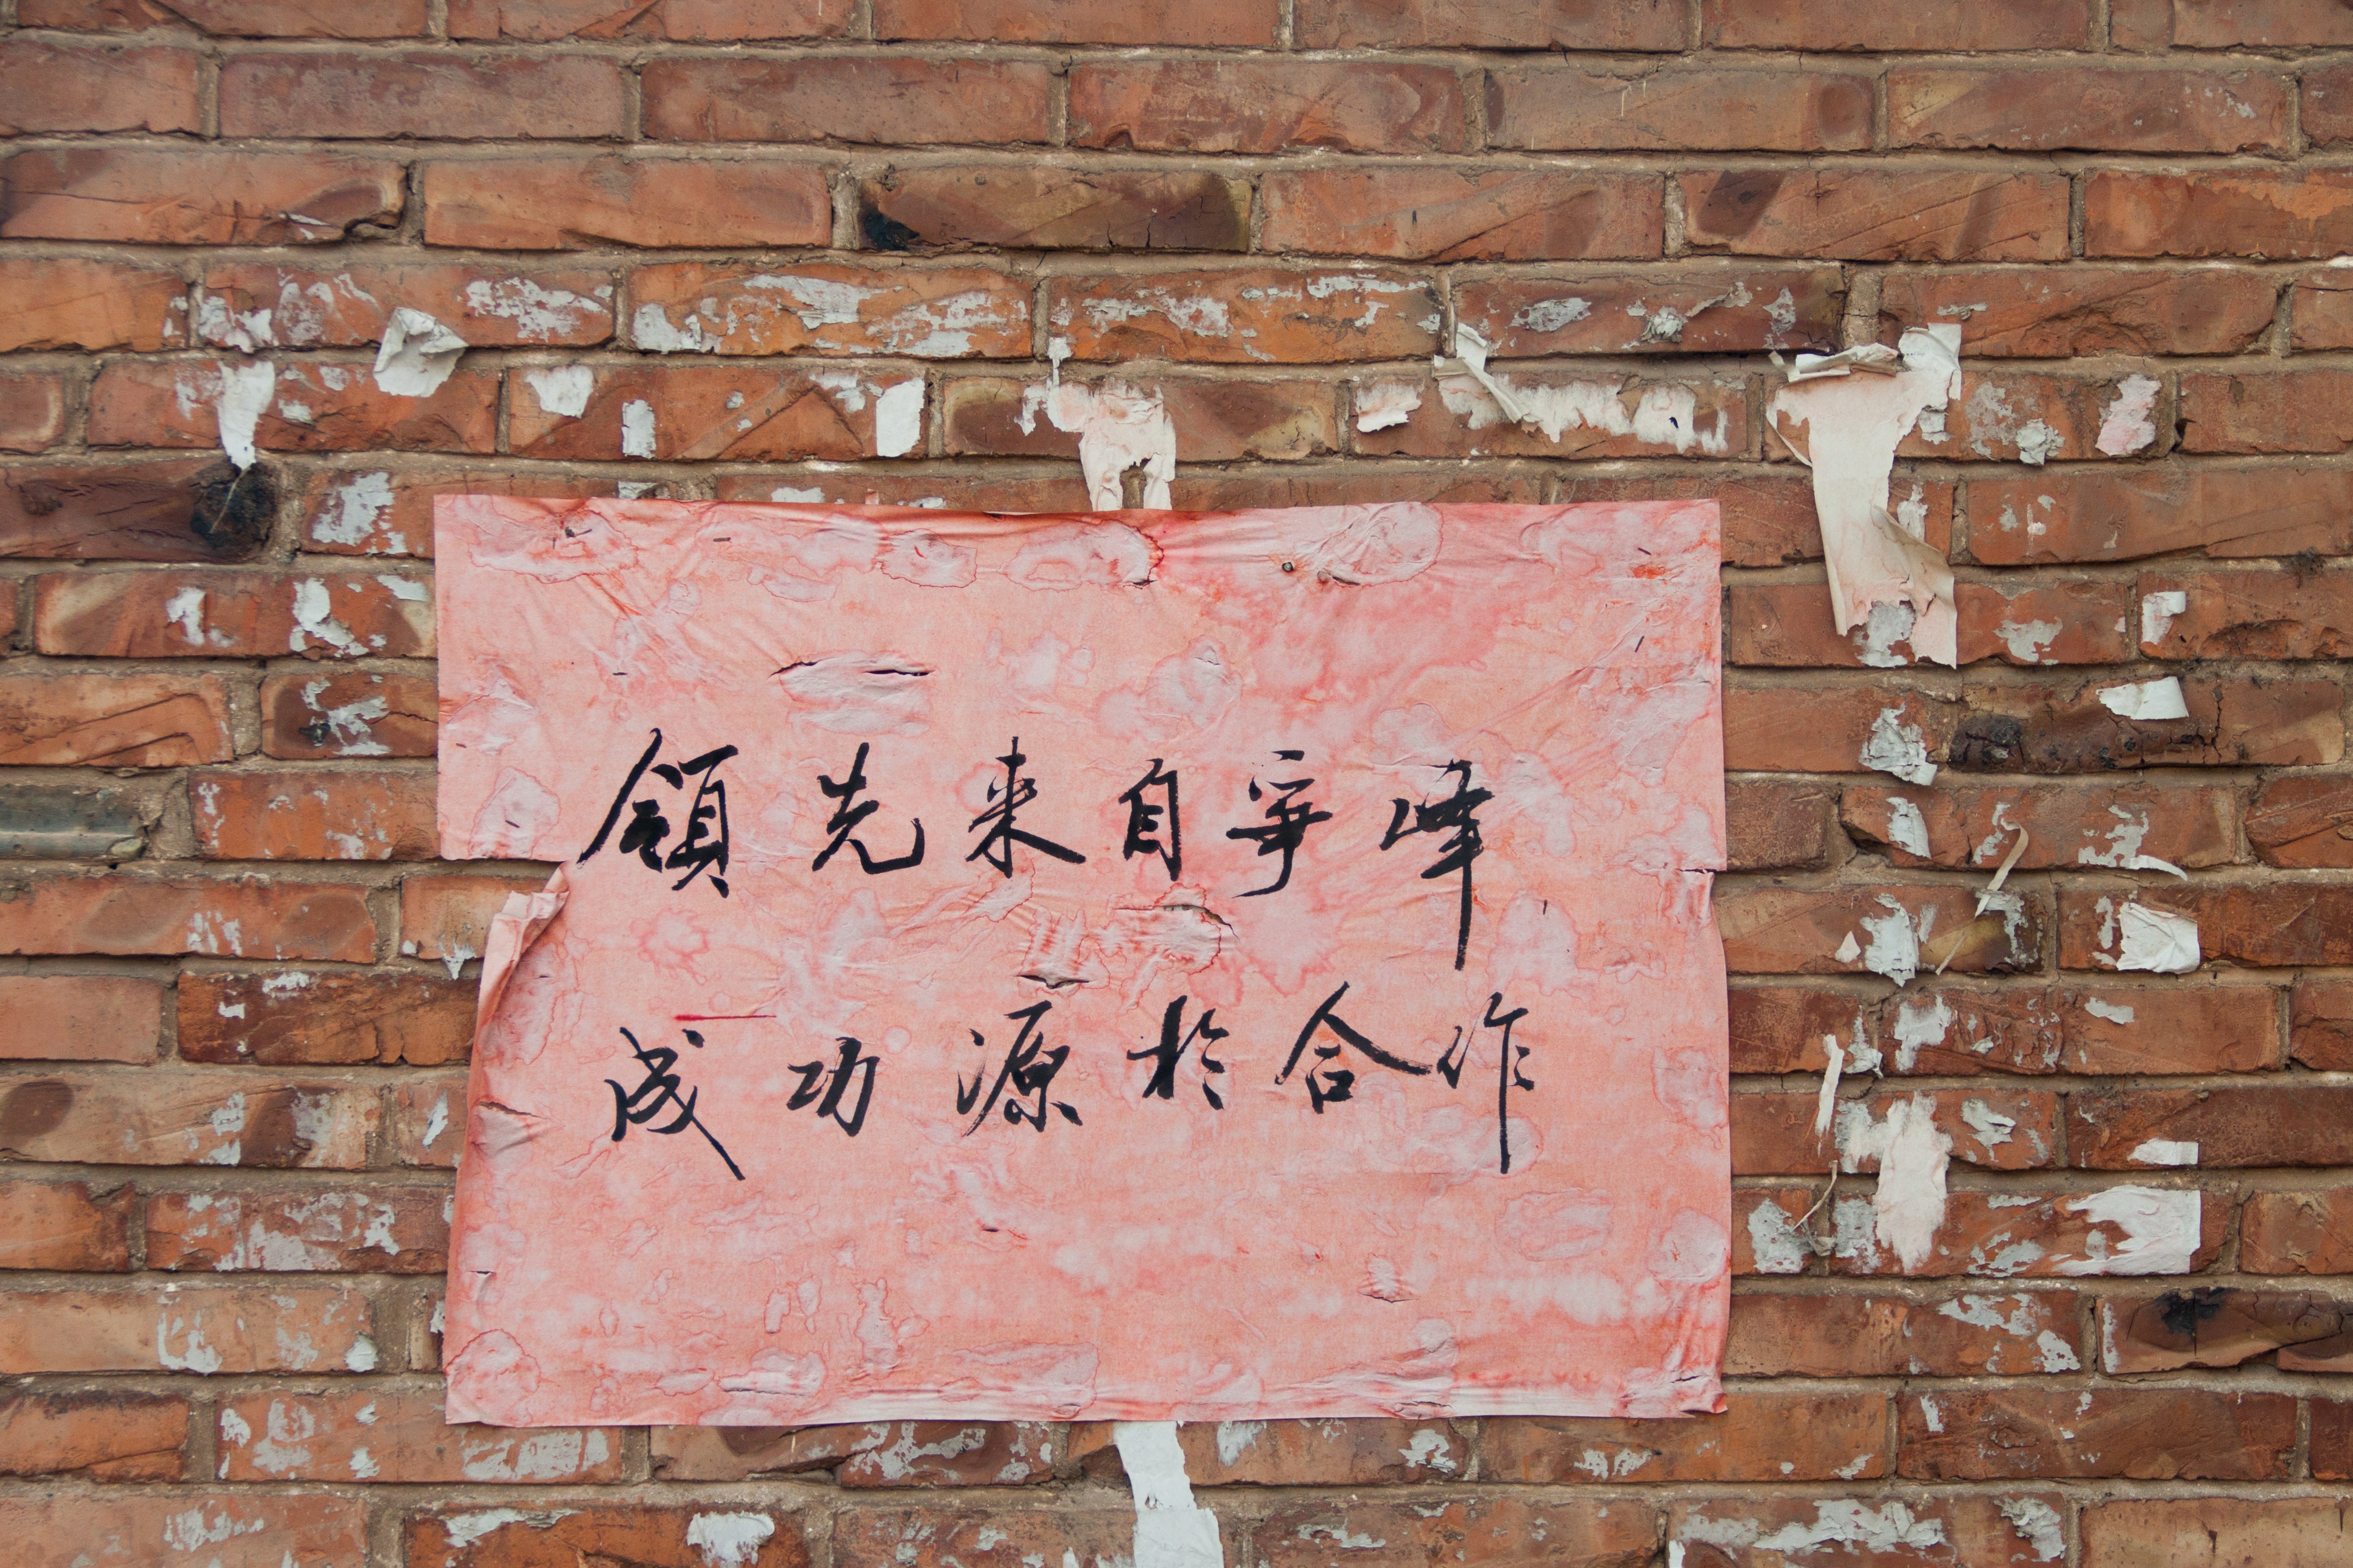
number, wall, brick, material, art, posters, brickwork, slogan